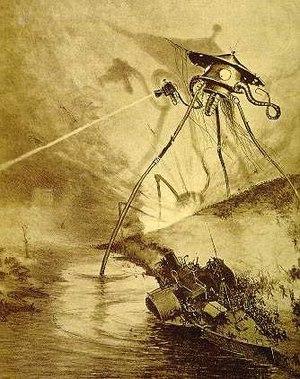
La Guerre des mondes est un roman de science-fiction écrit par H. G. Wells, publié en 1898. C'est une des premières œuvres d'imagination dont le sujet est l'humanité confrontée à une race extraterrestre hostile, en plus d'être le reflet de l'angoisse de l'époque victorienne et de l'impérialisme.
Le Mystère des XV est un roman français de Jean de La Hire publié en feuilleton en 1911 dans le quotidien Le Matin. Il n'a cependant été publié en format relié que onze ans plus tard aux éditions Ferenczy en deux volumes sous les titres Le Mystère des XV et Le Triomphe de l’amour ; puis de nouveau en 1954 aux éditions Jaeger : Le Secret des XII et Les Conquérants de Mars. Malgré ces rééditions françaises tardives, ce roman a été traduit, plus ou moins fidèlement, dans la première moitié du XXᵉ siècle pour être publié à l'étranger.
Henrique Alvim Corrêa ou Alvim Corrêa, né à le 30 janvier 1876 à Rio de Janeiro et mort le 7 juin 1910 à Bruxelles est un peintre, dessinateur et illustrateur brésilien méconnu.